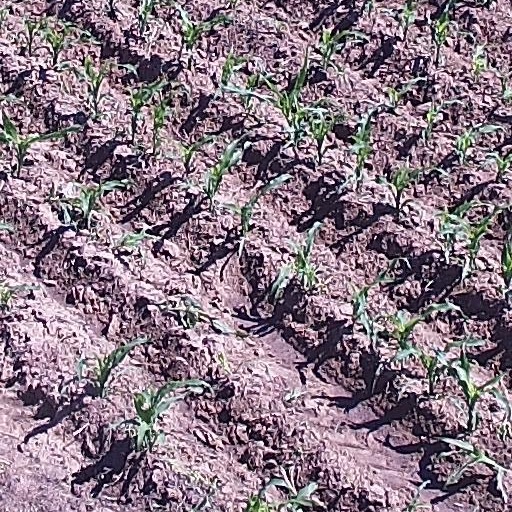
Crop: maize; corn